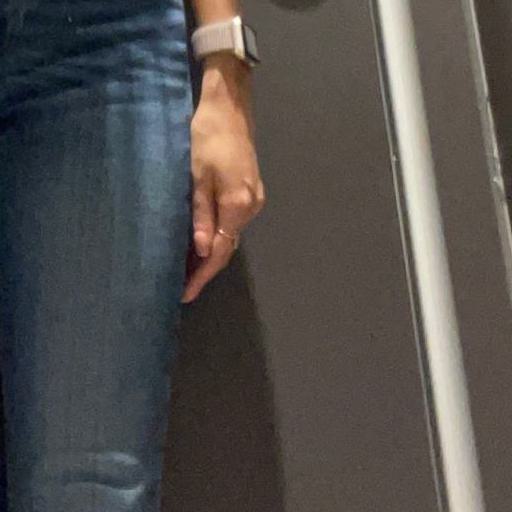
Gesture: no_gesture